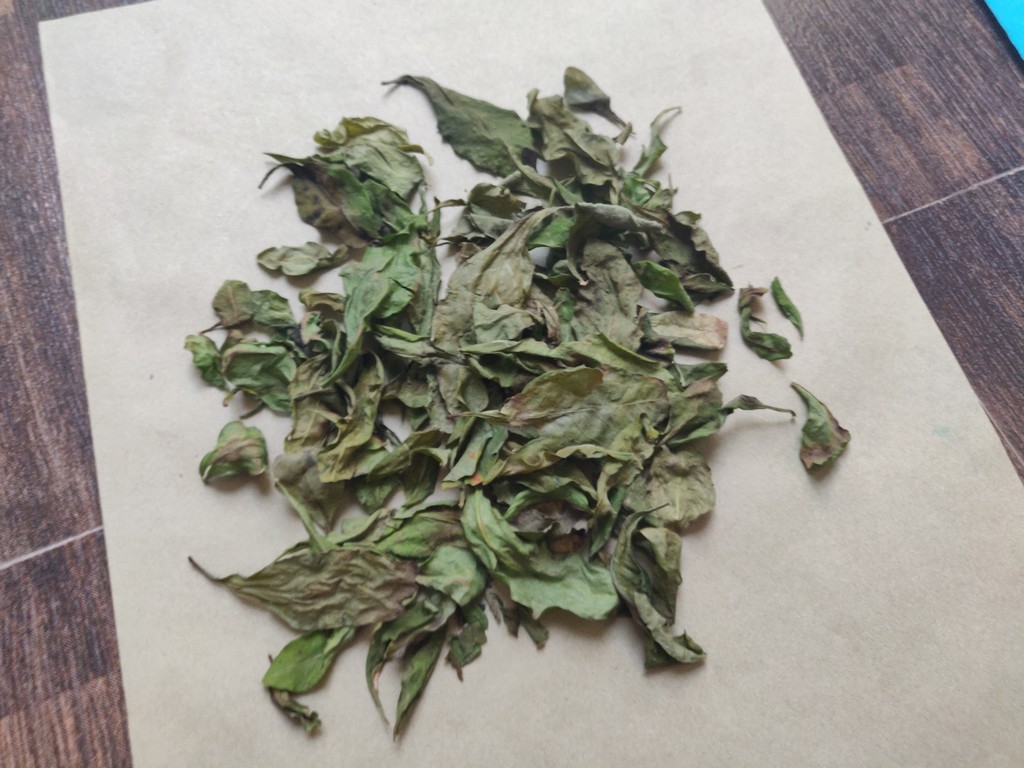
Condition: Dried
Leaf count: multiple
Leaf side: unknown